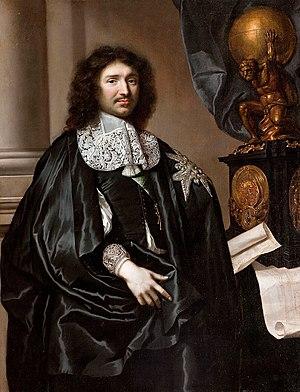
Le modélisme naval est une activité de loisir, qui consiste à construire un modèle à échelle réduite des navires anciens en bois, principalement de l'époque du XVIIᵉ et du XVIIIᵉ siècle, à partir de monographies.
L'économie est une discipline qui étudie l'économie en tant qu'activité humaine, qui consiste en la production, la distribution, l'échange et la consommation de biens et de services.
L'histoire de la pensée économique est l'étude de l'histoire des idées en économie.
Louis XIV, dit Louis le Grand ou le Roi-Soleil, né le 5 septembre 1638 au château Neuf de Saint-Germain-en-Laye et mort le 1ᵉʳ septembre 1715 à Versailles, est un roi de France et de Navarre. Son règne s'étend du 14 mai 1643 — sous la régence de sa mère Anne d'Autriche jusqu'au 7 septembre 1651 — à sa mort en 1715. Son règne de 72 ans est l'un des plus longs de l'histoire d'Europe et le plus long de l'histoire de France.
Un fabricant d'armes est un particulier ou une entreprise qui fabrique des armes à des fins commerciales ou non.
La Marine royale française a connu au XVIIᵉ siècle une évolution décisive en raison de l'affirmation d'un État monarchique fort. Cette transformation ne s'est pas faite sans soubresauts à l'image des efforts ruinés de Richelieu, quelques années après sa mort, lors de la Fronde.
Jean-Baptiste Colbert, né le 29 août 1619 à Reims et mort le 6 septembre 1683 à Paris, est à partir de 1665 un des principaux ministres de Louis XIV, en tant que contrôleur général des finances, secrétaire d'État de la Maison du roi et secrétaire d'État de la Marine.